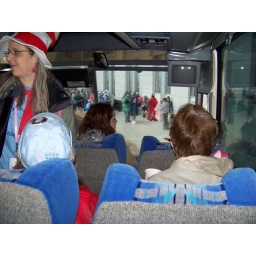
Look who's that why it's the cat in the hat